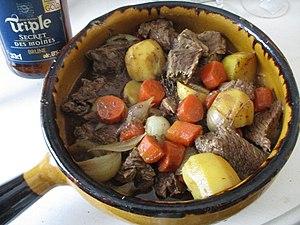
Carbonade flamande
La carbonade flamande ou carbonnade à la flamande est une recette de cuisine traditionnelle des cuisine belge et cuisine du Nord-Pas-de-Calais, variante de carbonade à base de morceaux de bœuf braisés à l'étouffée avec de la bière belge ou bière du Nord-Pas-de-Calais.